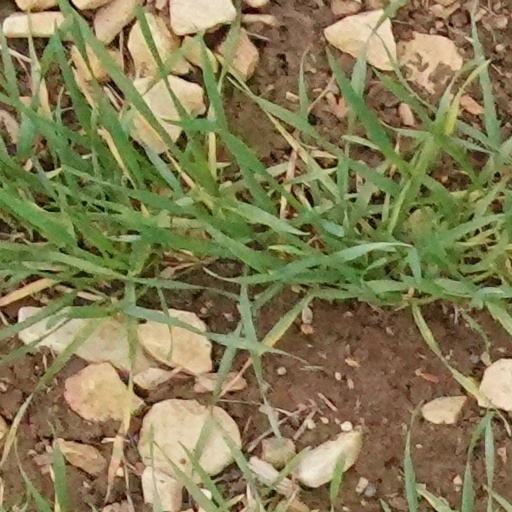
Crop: wheat